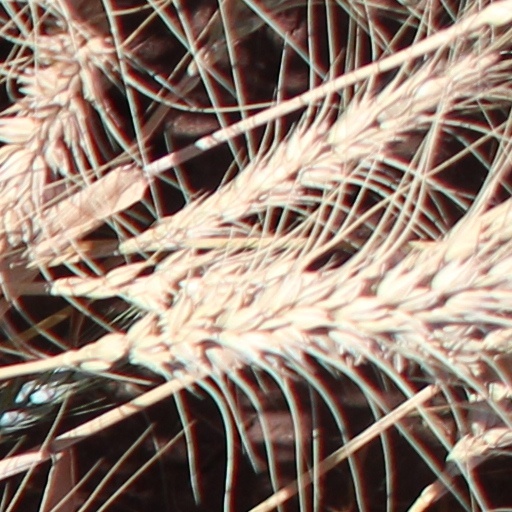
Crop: wheat